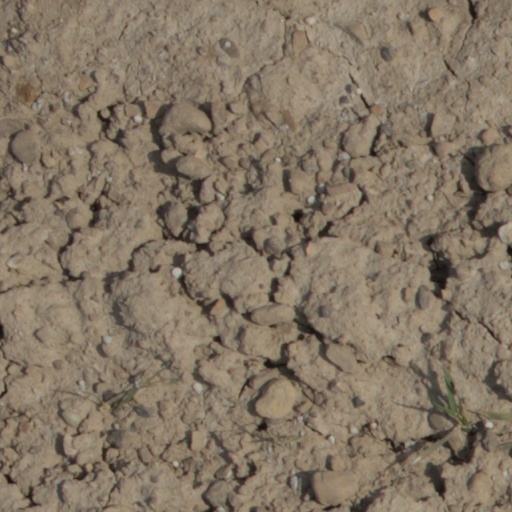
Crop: wheat